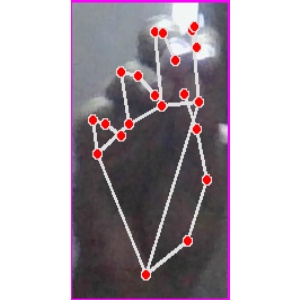
अक्षर: ङ